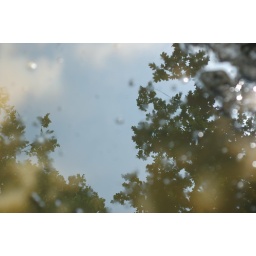
shadows in dirty water